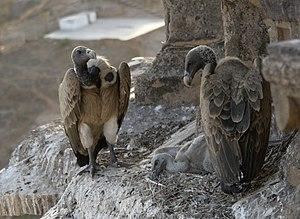
Vautours au nid (Gyps indicus), Orchha, Madhya Pradesh, Inde. Русский: Индийский сип (Gyps indicus), город Орчха, штат Мадхья-Прадеш, Индия.